Fahredin Nuri

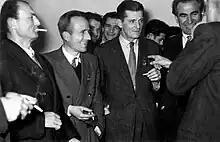
Moments after the "Republic Order Award"

The works designed by Fahredin Nuri, including swamp draining and soil reclaiming, portable water supply and irrigation planning, water quality and hydrologic processes, drought characterization and prediction, flood prediction and flood forecasting, infrastructure responses to hydrologic processes, numerical modeling of hydrologic systems, modeling of watersheds and river basins, analysis of water resources systems, river network properties, soil moisture and dynamics, fishing economies or solar salt works are thought to be more than 120.